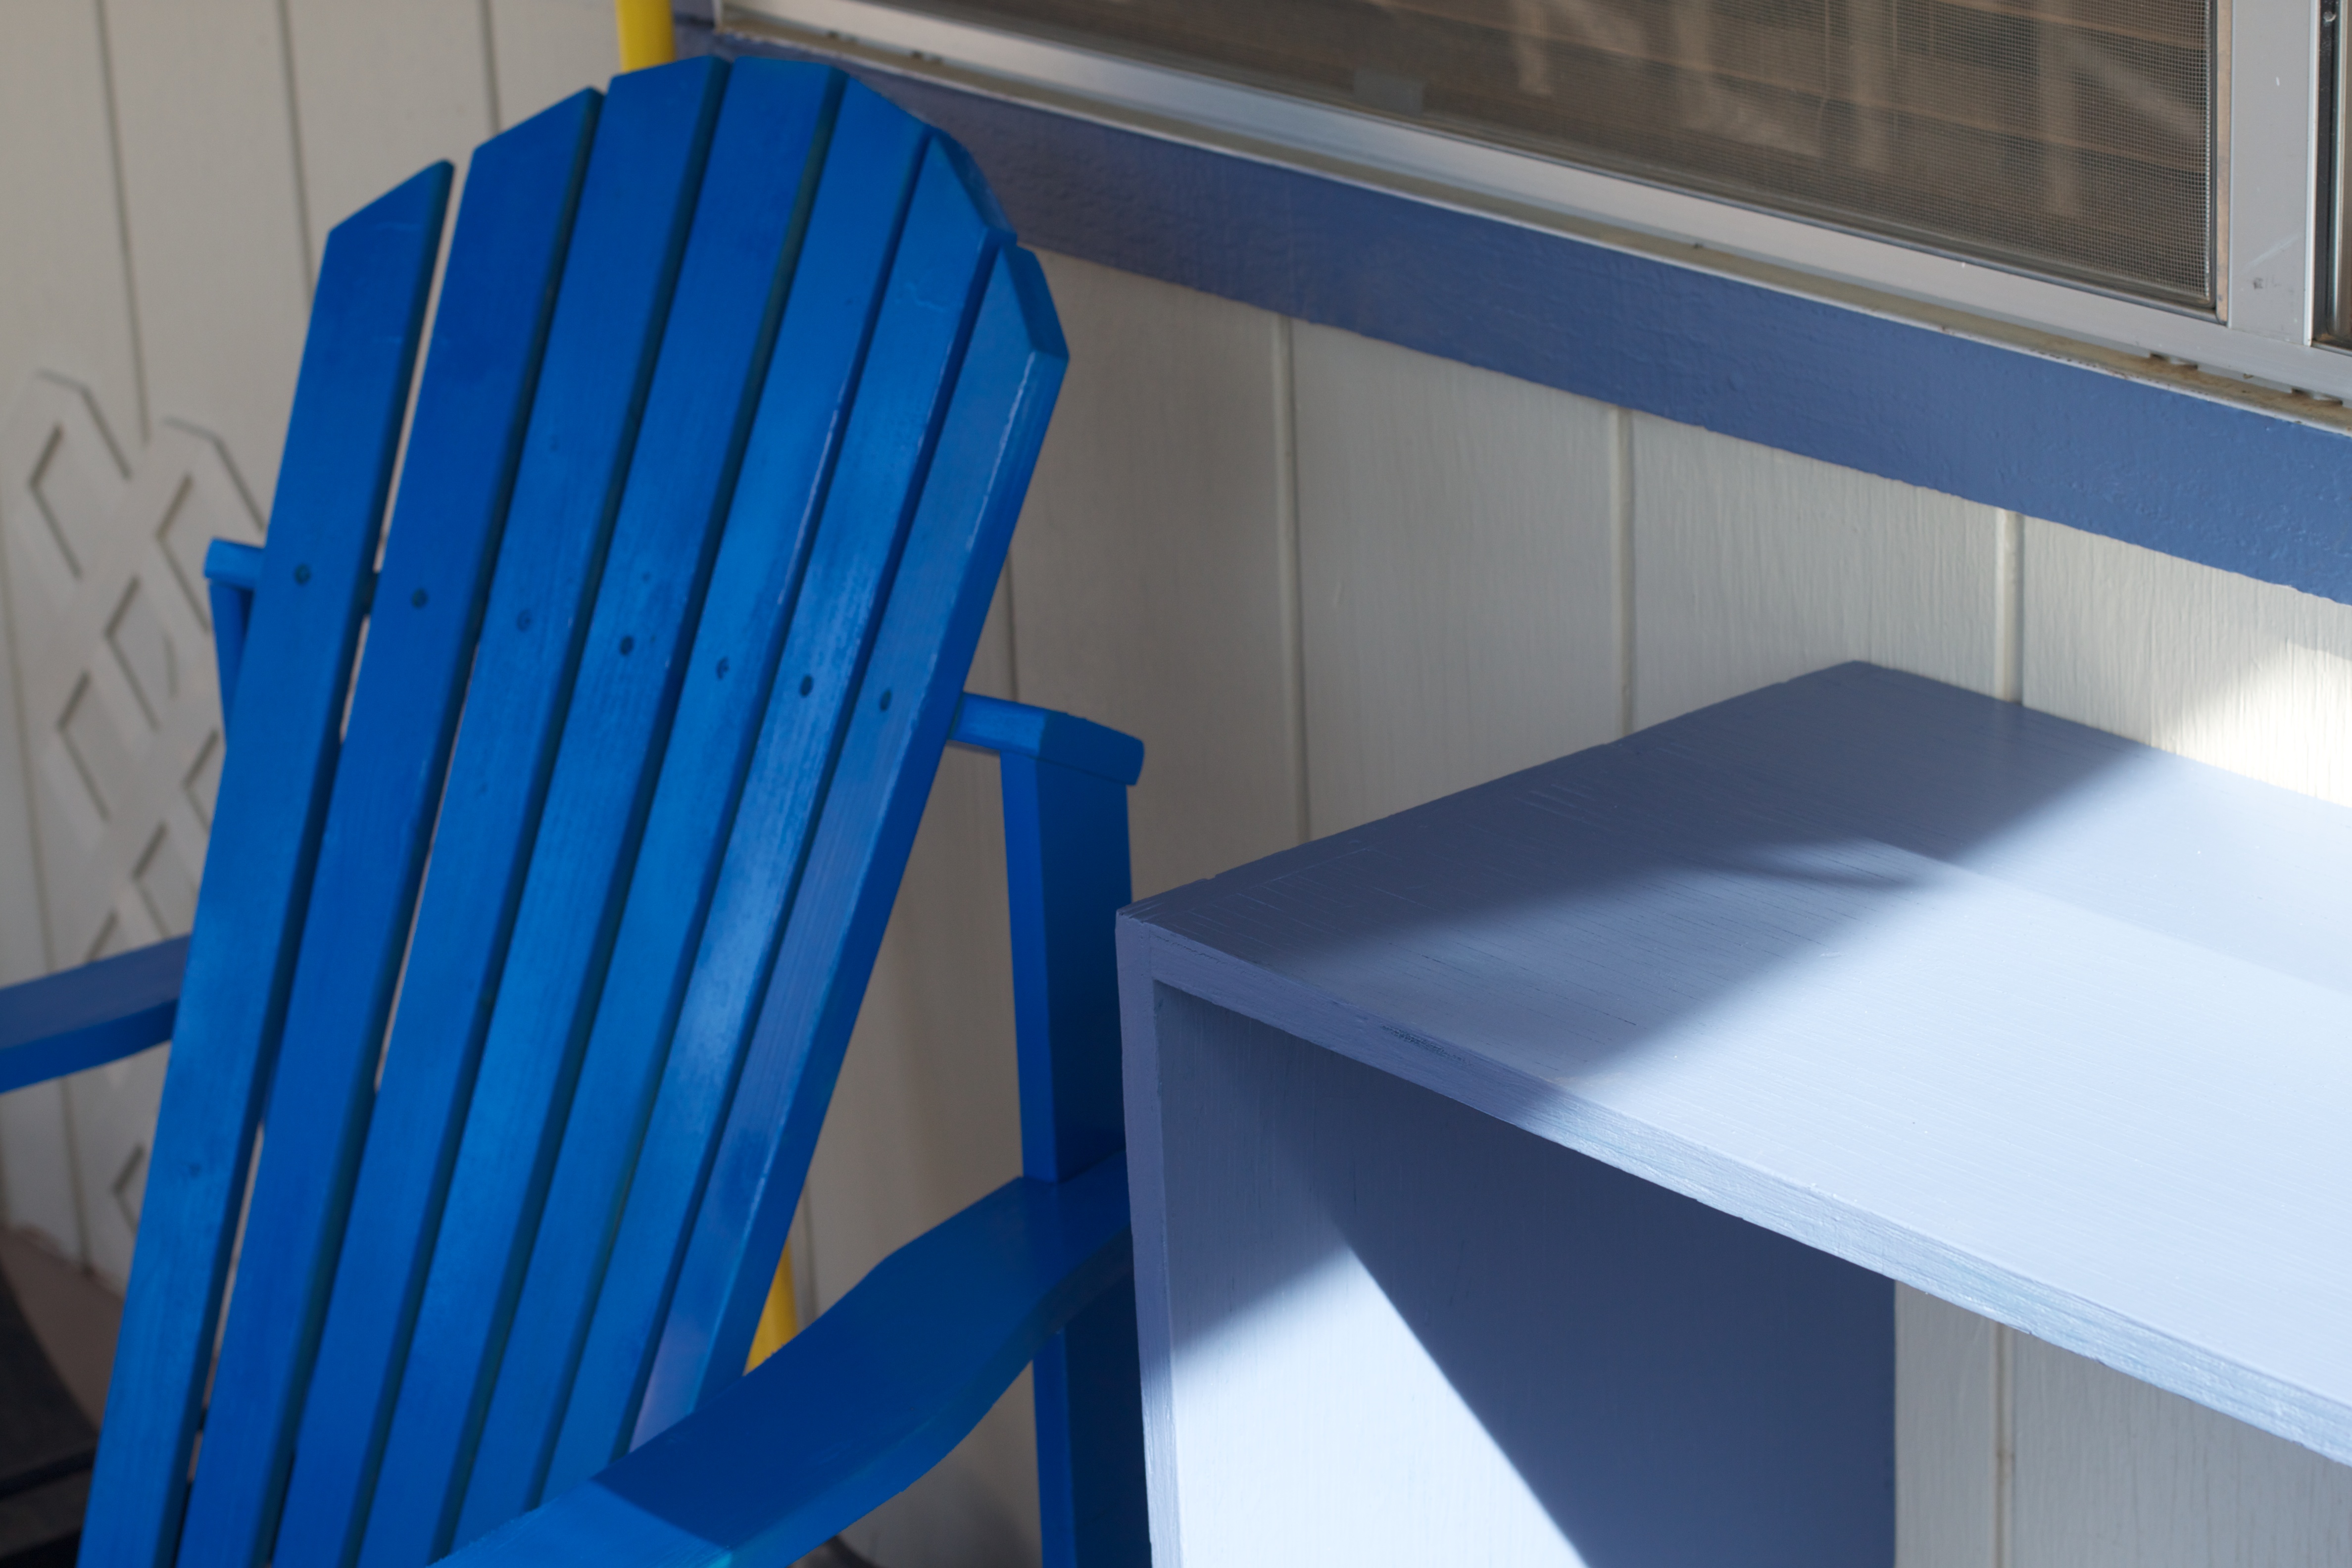
glass, blue, furniture, room, interior design, product, design